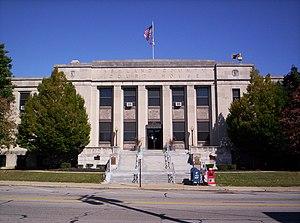
Le comté d'Ashland, en anglais : Ashland County, est un des 88 comtés de l'État de l'Ohio, aux États-Unis.